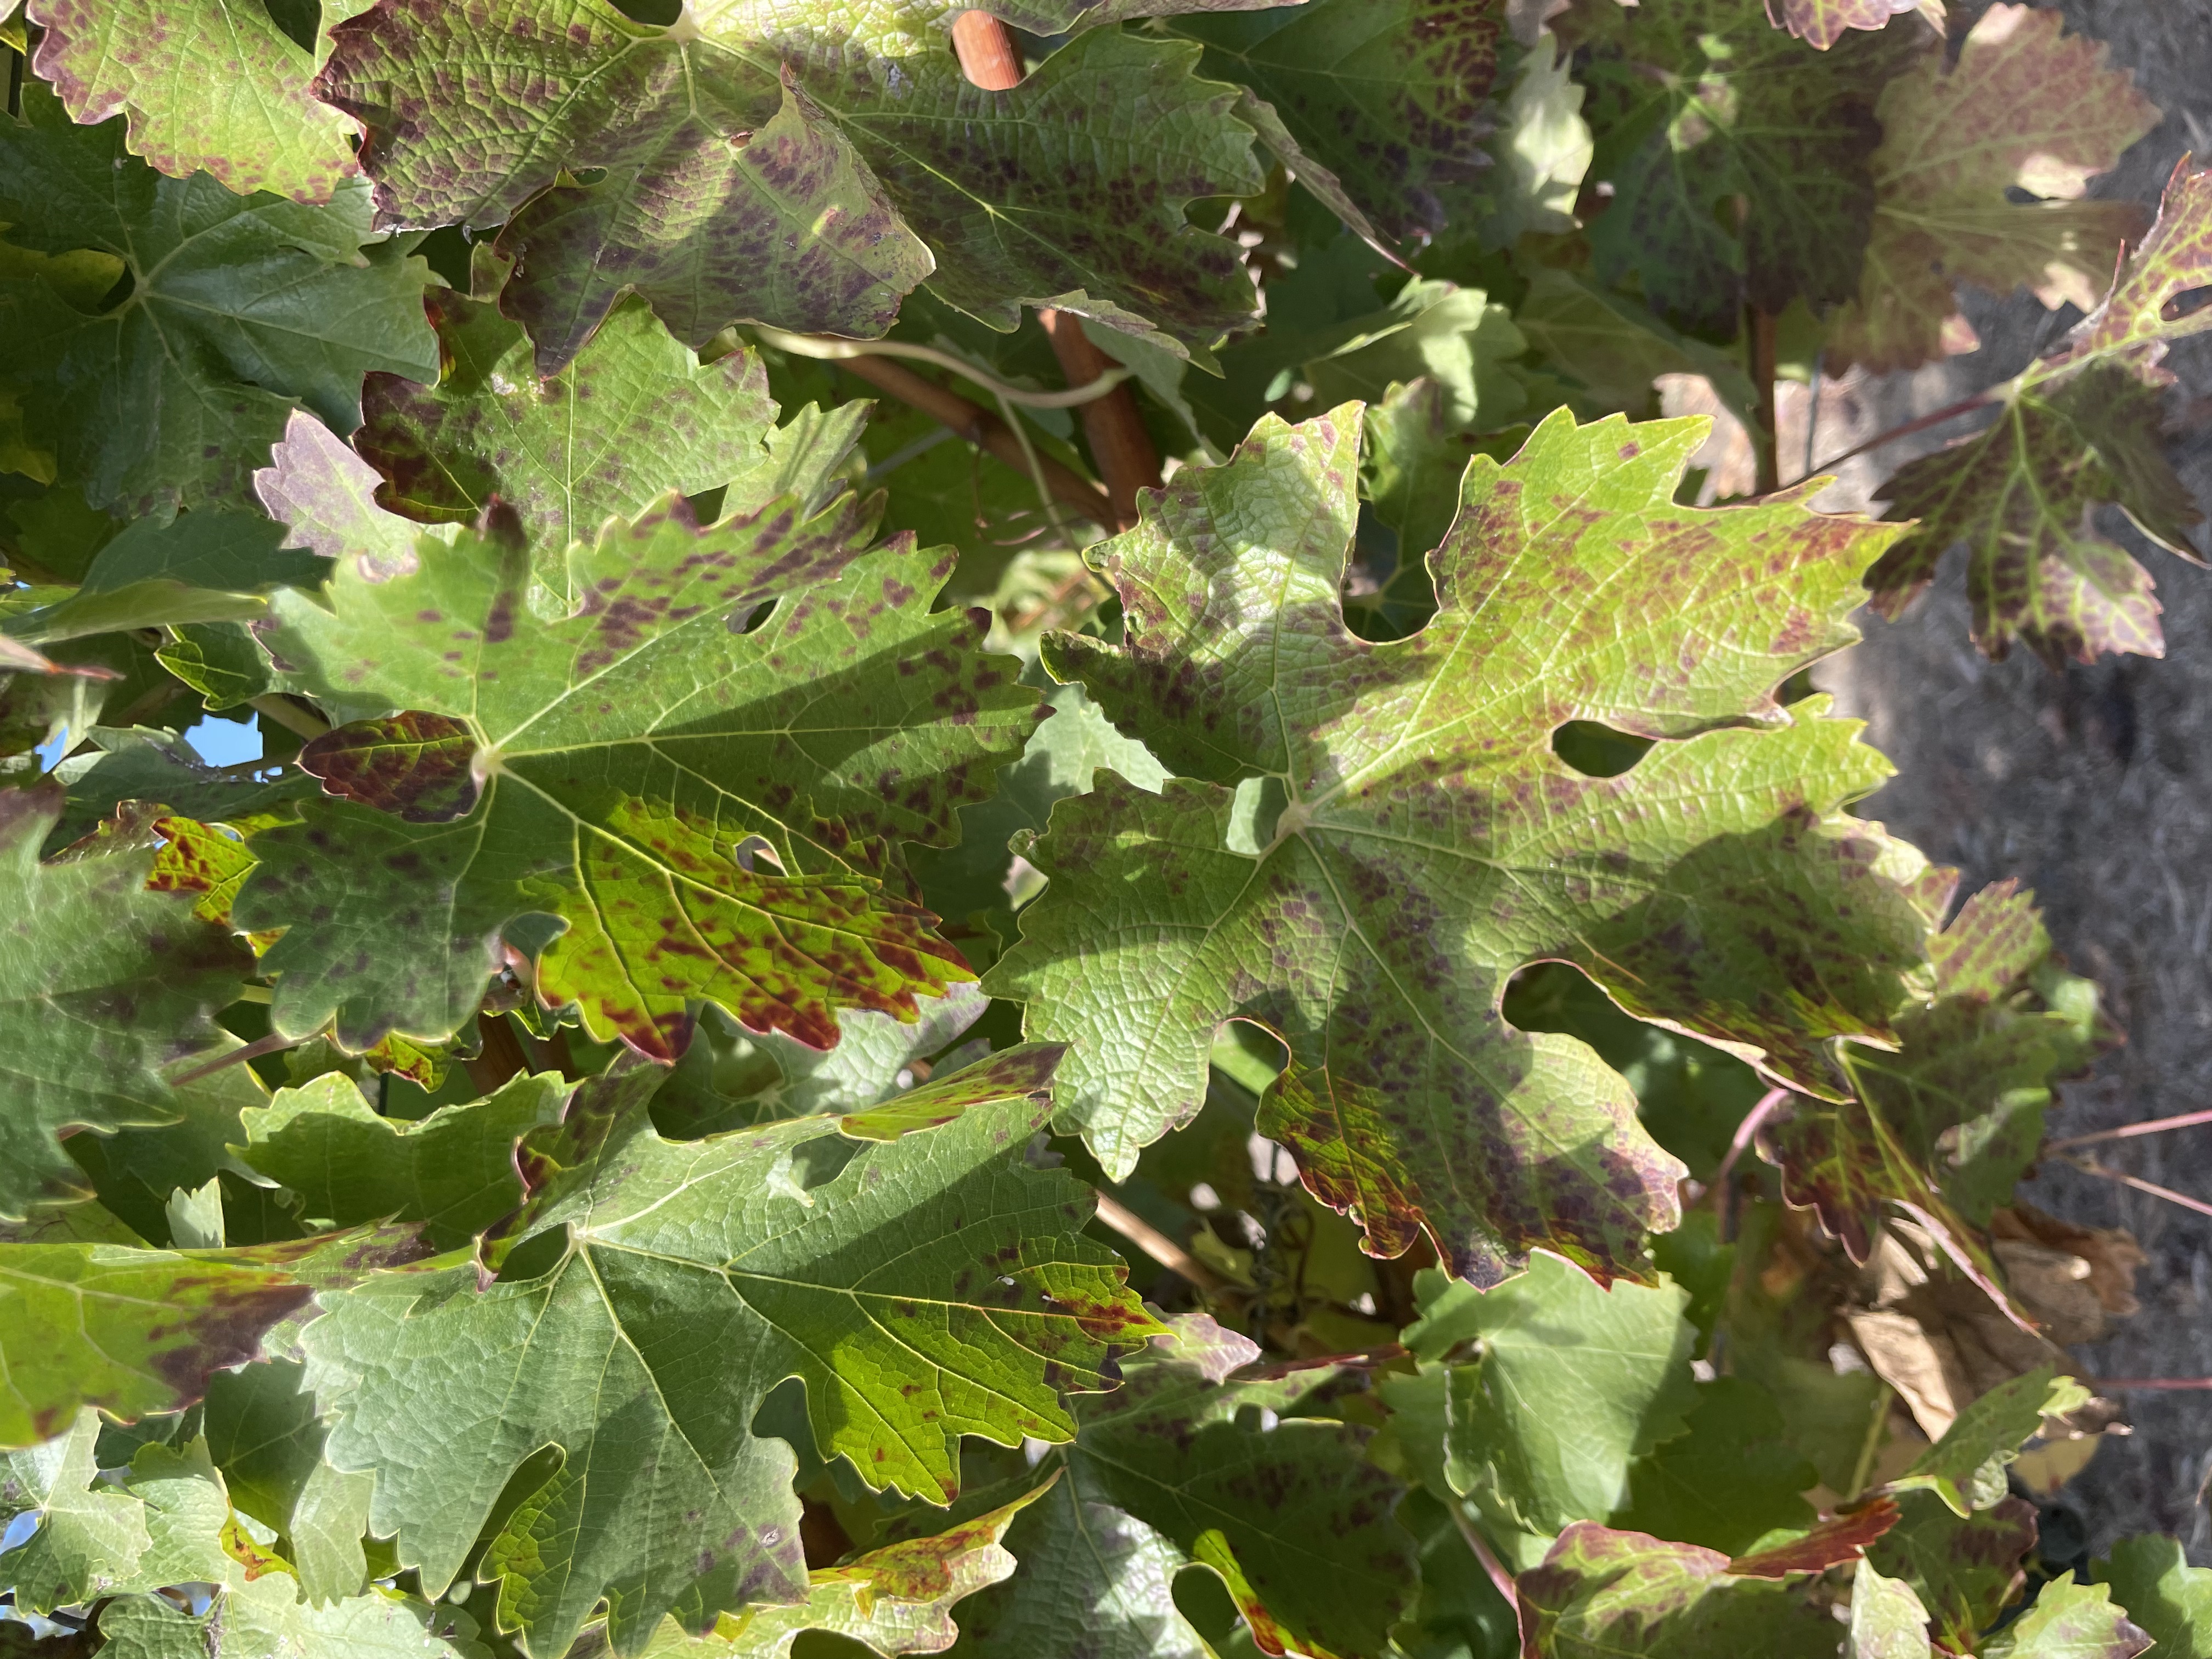
Label: Leafroll 3